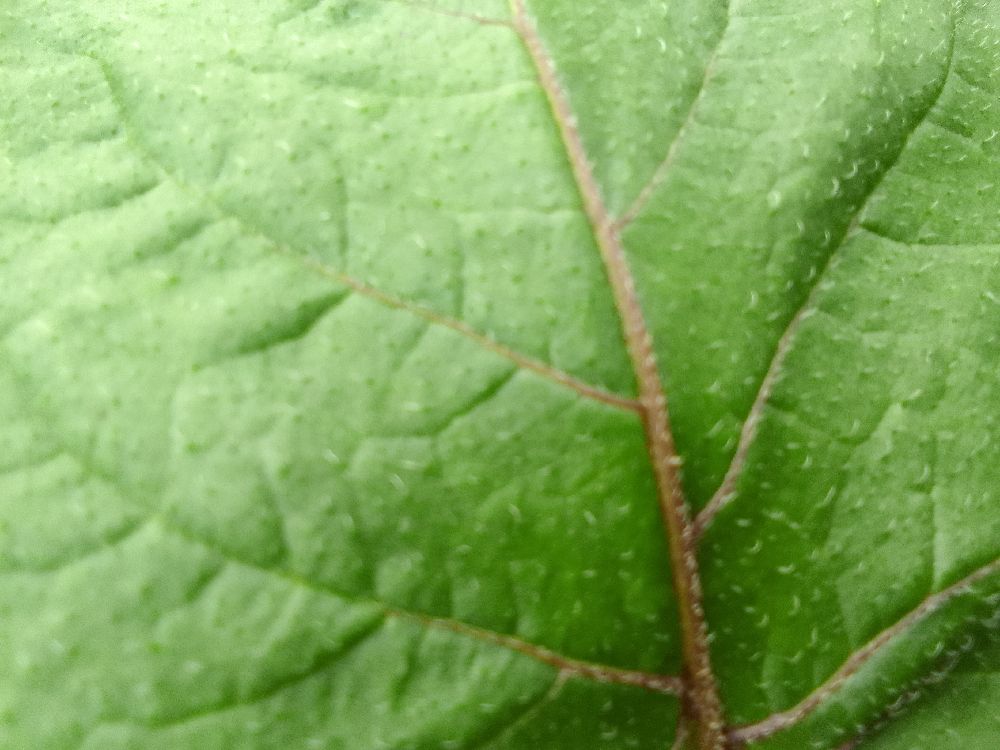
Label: Healthy